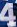
Number: 4